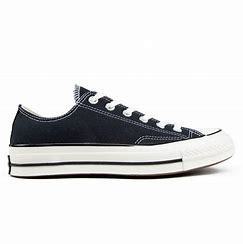
Brand: Converse
Model: Chuck Taylor All Star 70 Ox